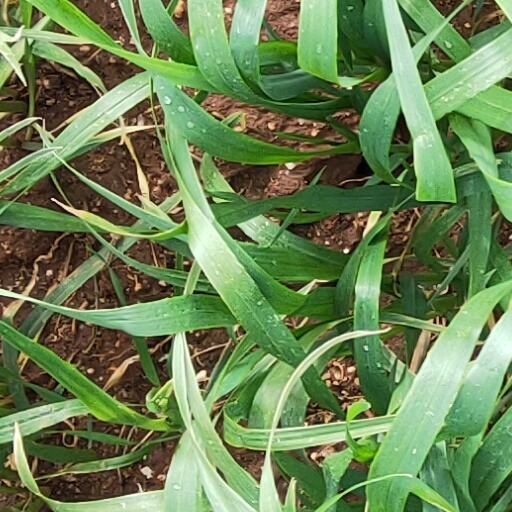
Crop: wheat